Gazit

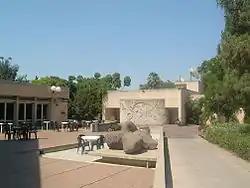

Gazit ("lit." dressed stone) is a kibbutz in northern Israel. Located in the Galilee, it falls under the jurisdiction of Jezreel Valley Regional Council. In it had a population of .